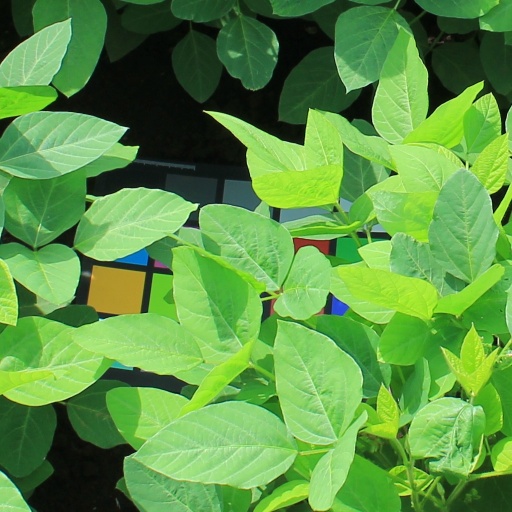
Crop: soybean